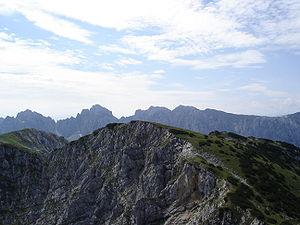
Le Vordere Kesselschneid est un sommet des Alpes, à 2 002 m d'altitude, dans le Kaisergebirge, et en particulier le point culminant du chaînon du Zahmer Kaiser, en Autriche.